Titus Alone

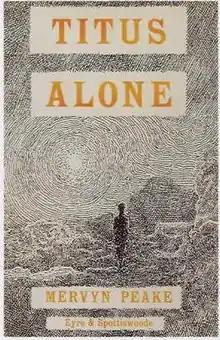
First 1959 edition cover

Titus Alone is a novel written by Mervyn Peake and first published in 1959. It is the third work in the "Gormenghast" trilogy. The other works are "Titus Groan" and "Gormenghast". With the trilogy, a fourth work, the novella "Boy in Darkness", and a fifth, the fragment "Titus Awakes", are often considered part of a larger ""Gormenghast" series". It was re-edited by Langdon Jones in 1970 using the original manuscript.